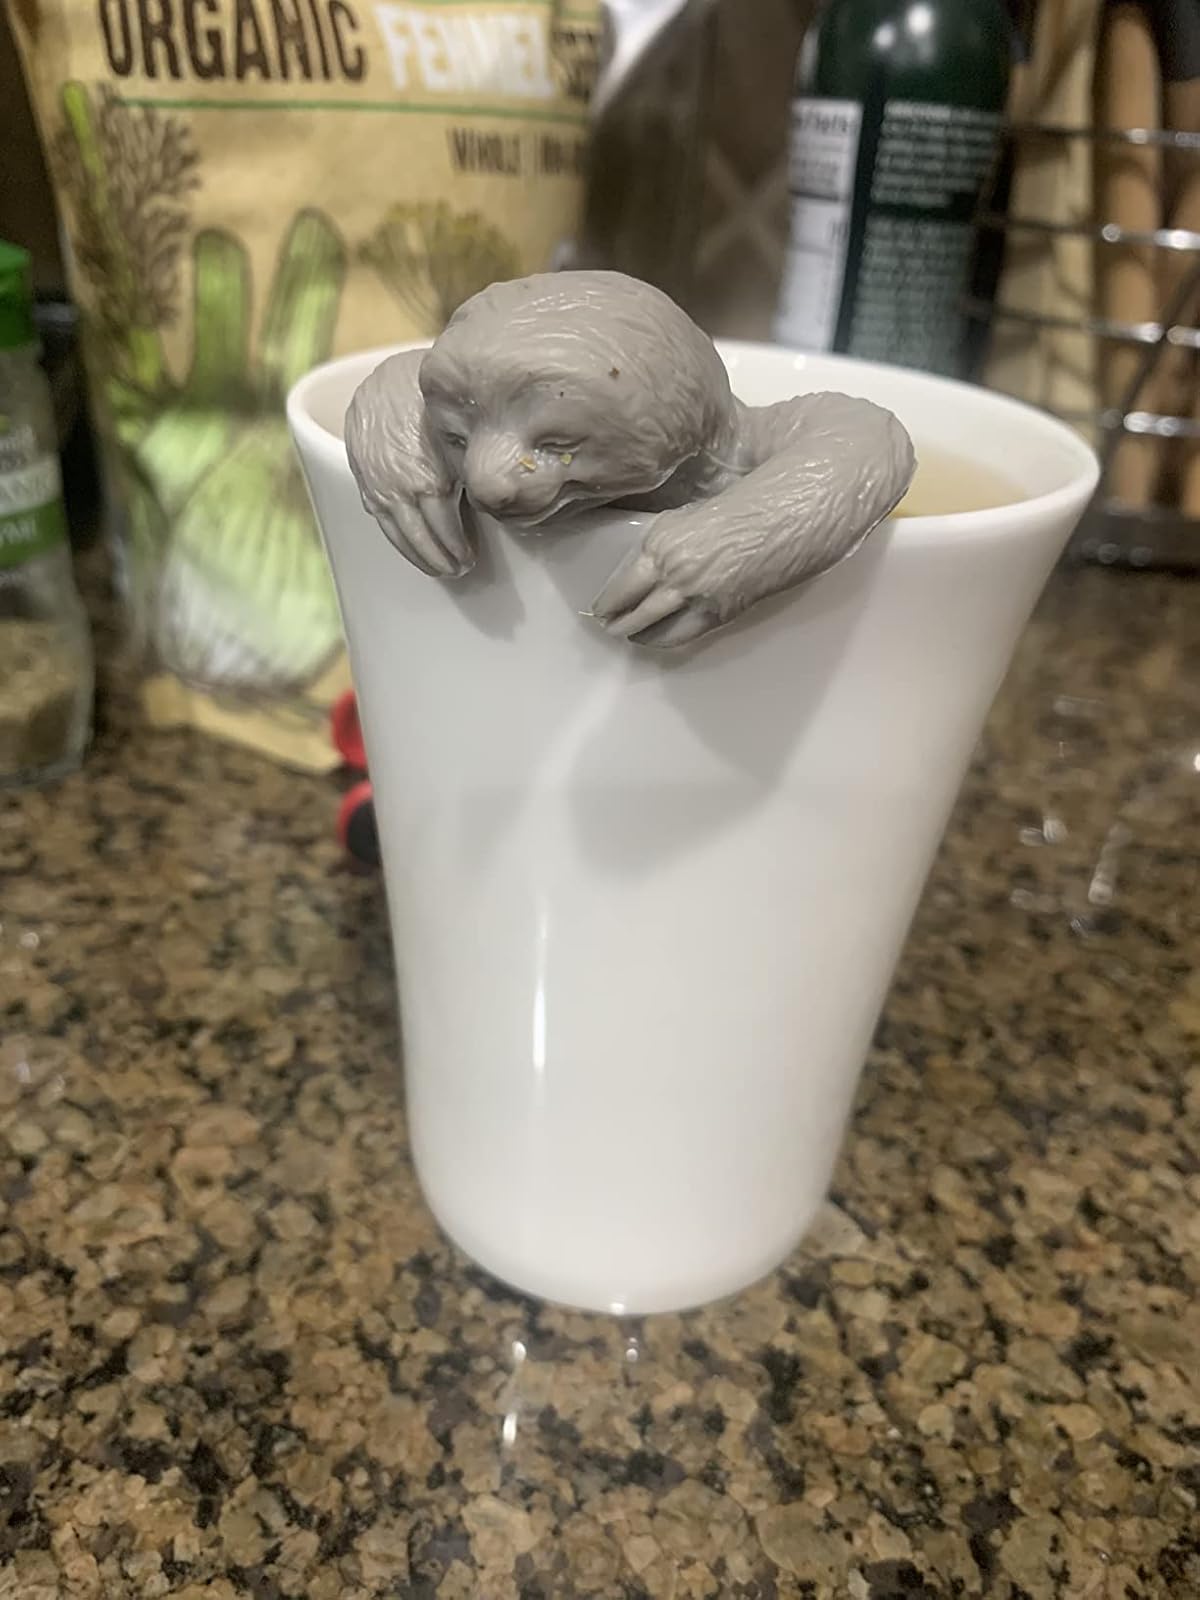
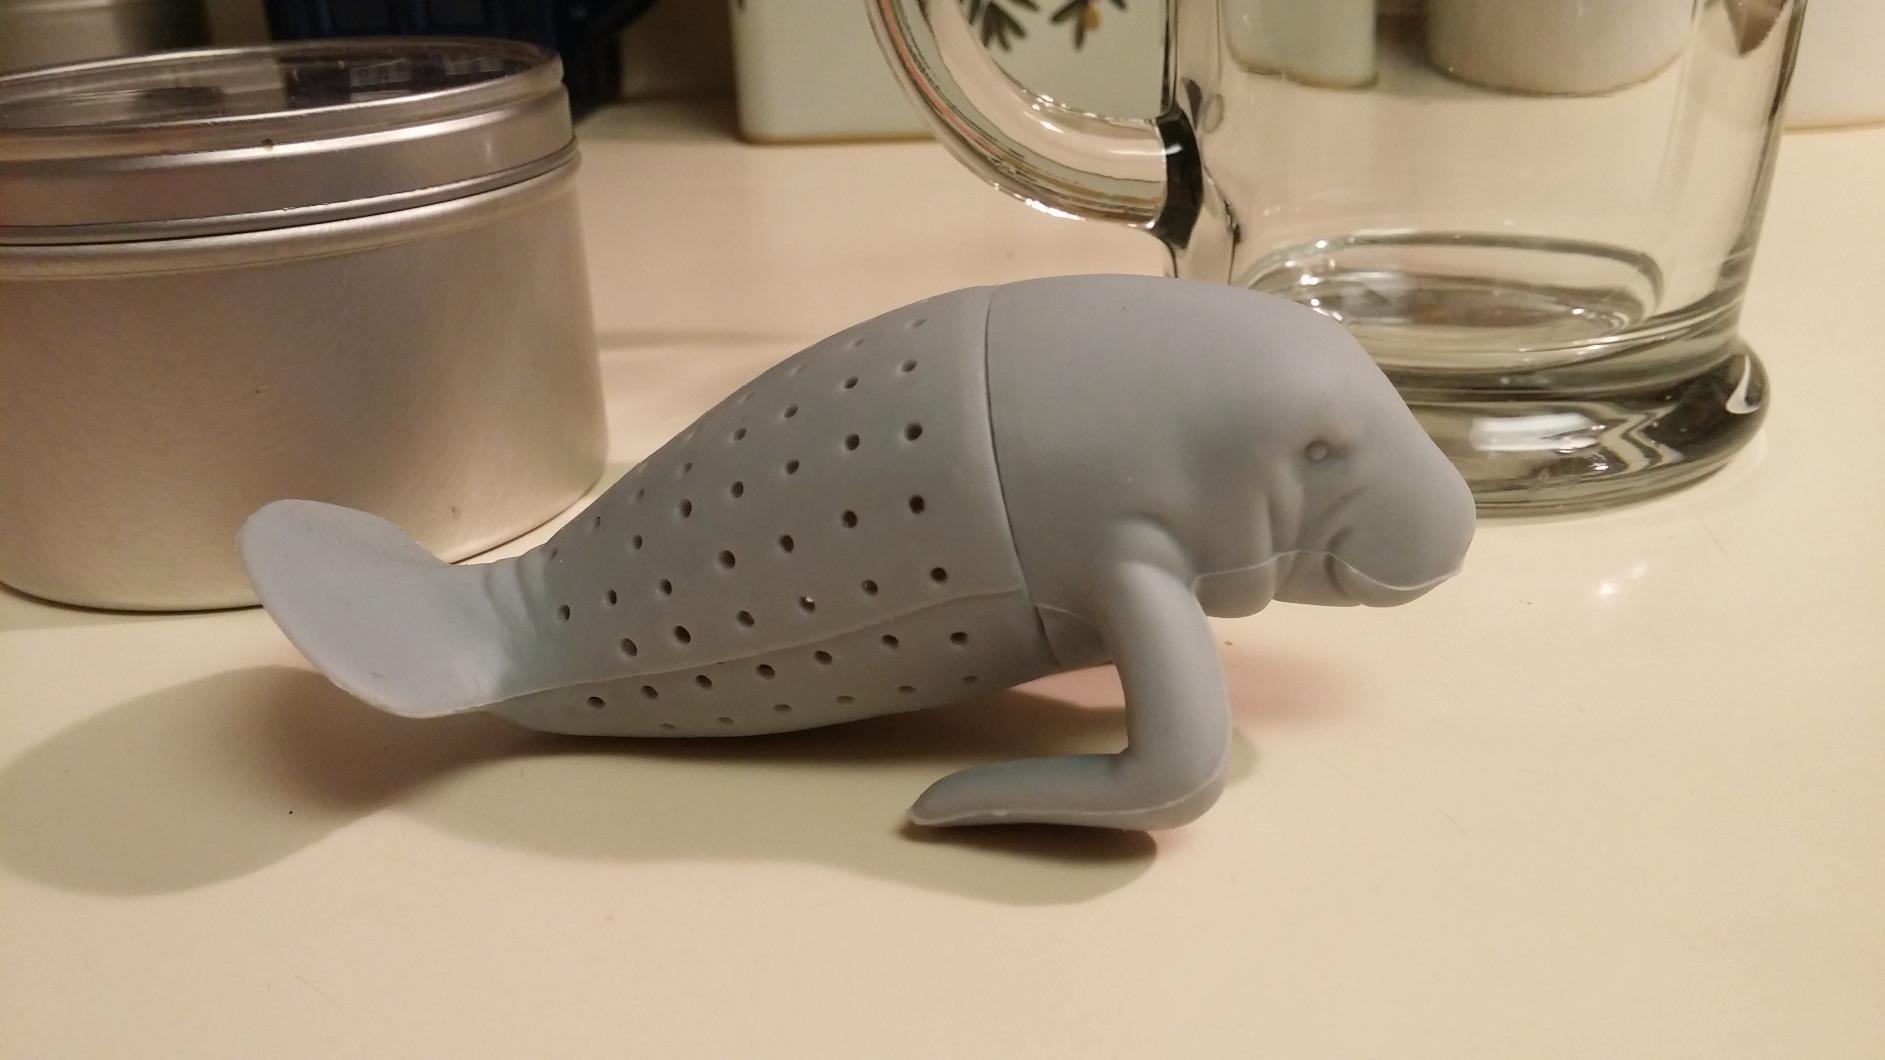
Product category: items_tea
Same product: no